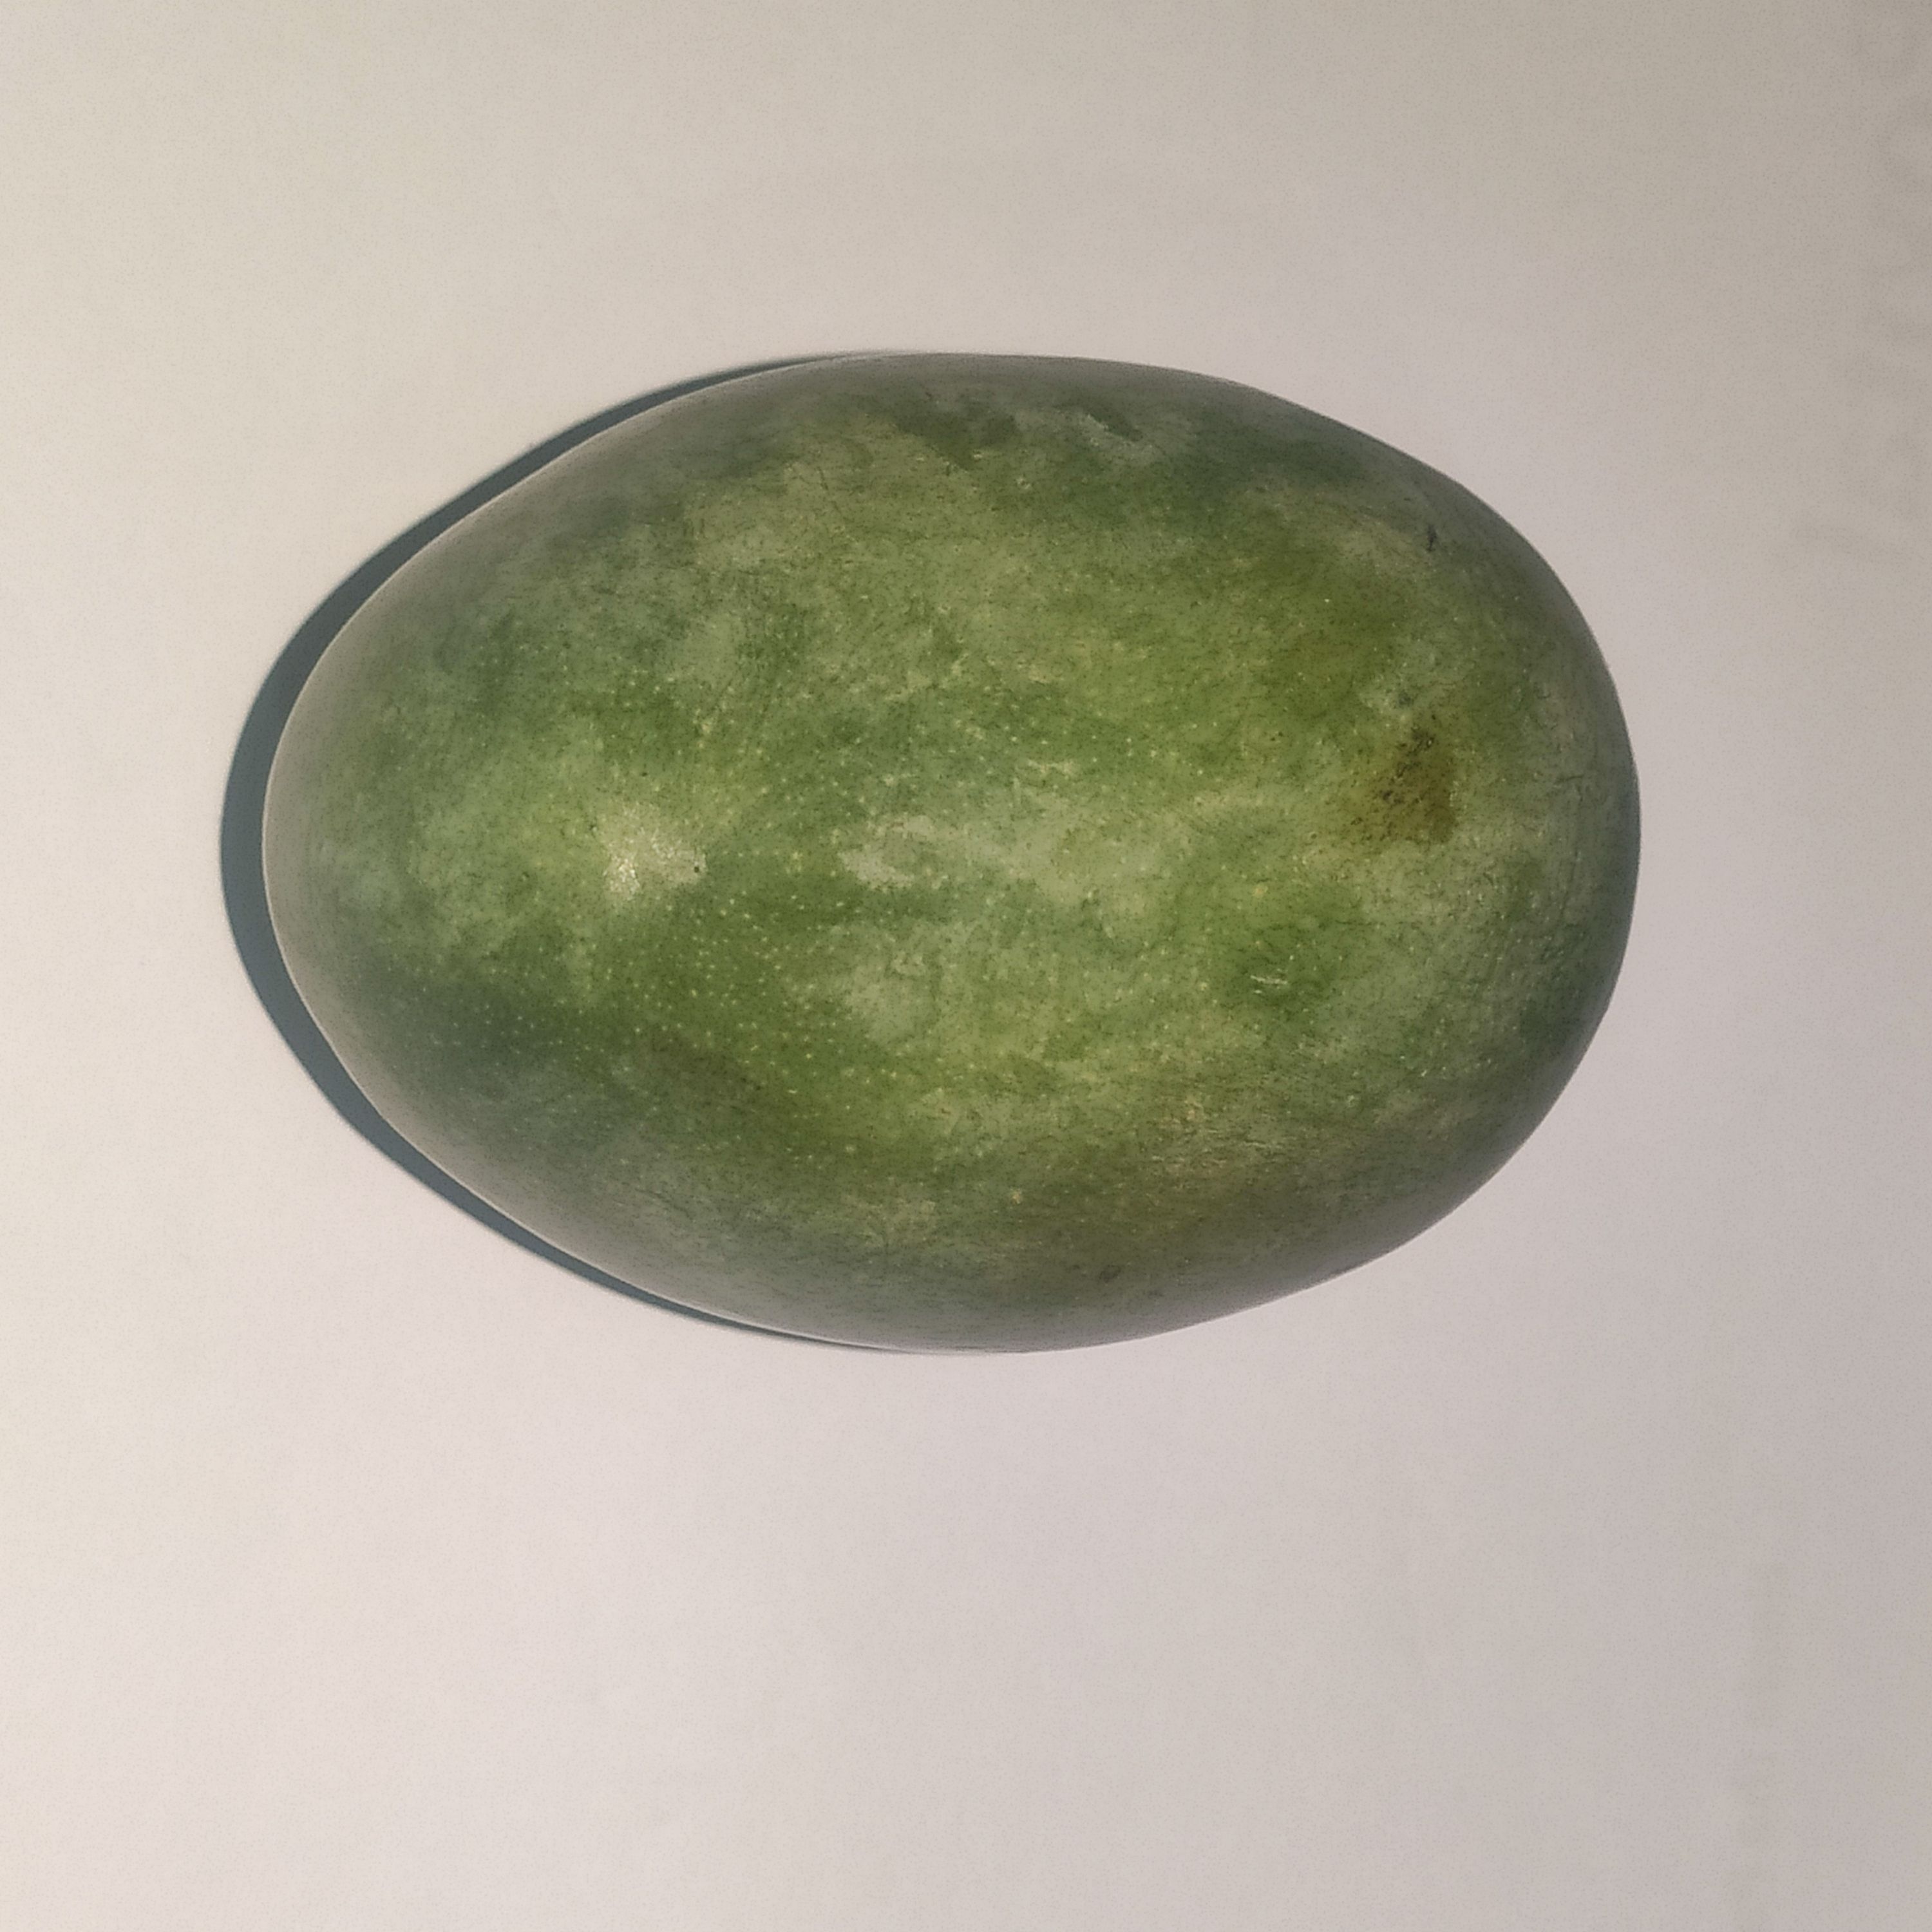
Fruit: mango
Grade: 1st-grade